Ford Madox Ford

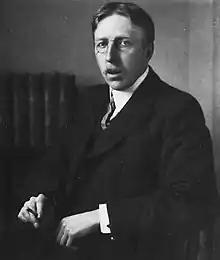
photo

Ford Madox Ford (né Joseph Leopold Ford Hermann Madox Hueffer; 17 December 1873 – 26 June 1939) was an English novelist, poet, critic and editor whose journals "The English Review" and "The Transatlantic Review" were important in the development of early 20th-century English and American literature.